Paranoid Park (novel)

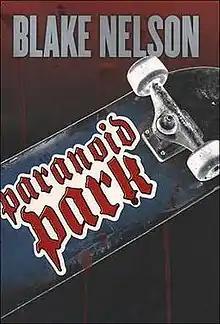

Paranoid Park (2006) is a young adult novel by Blake Nelson.